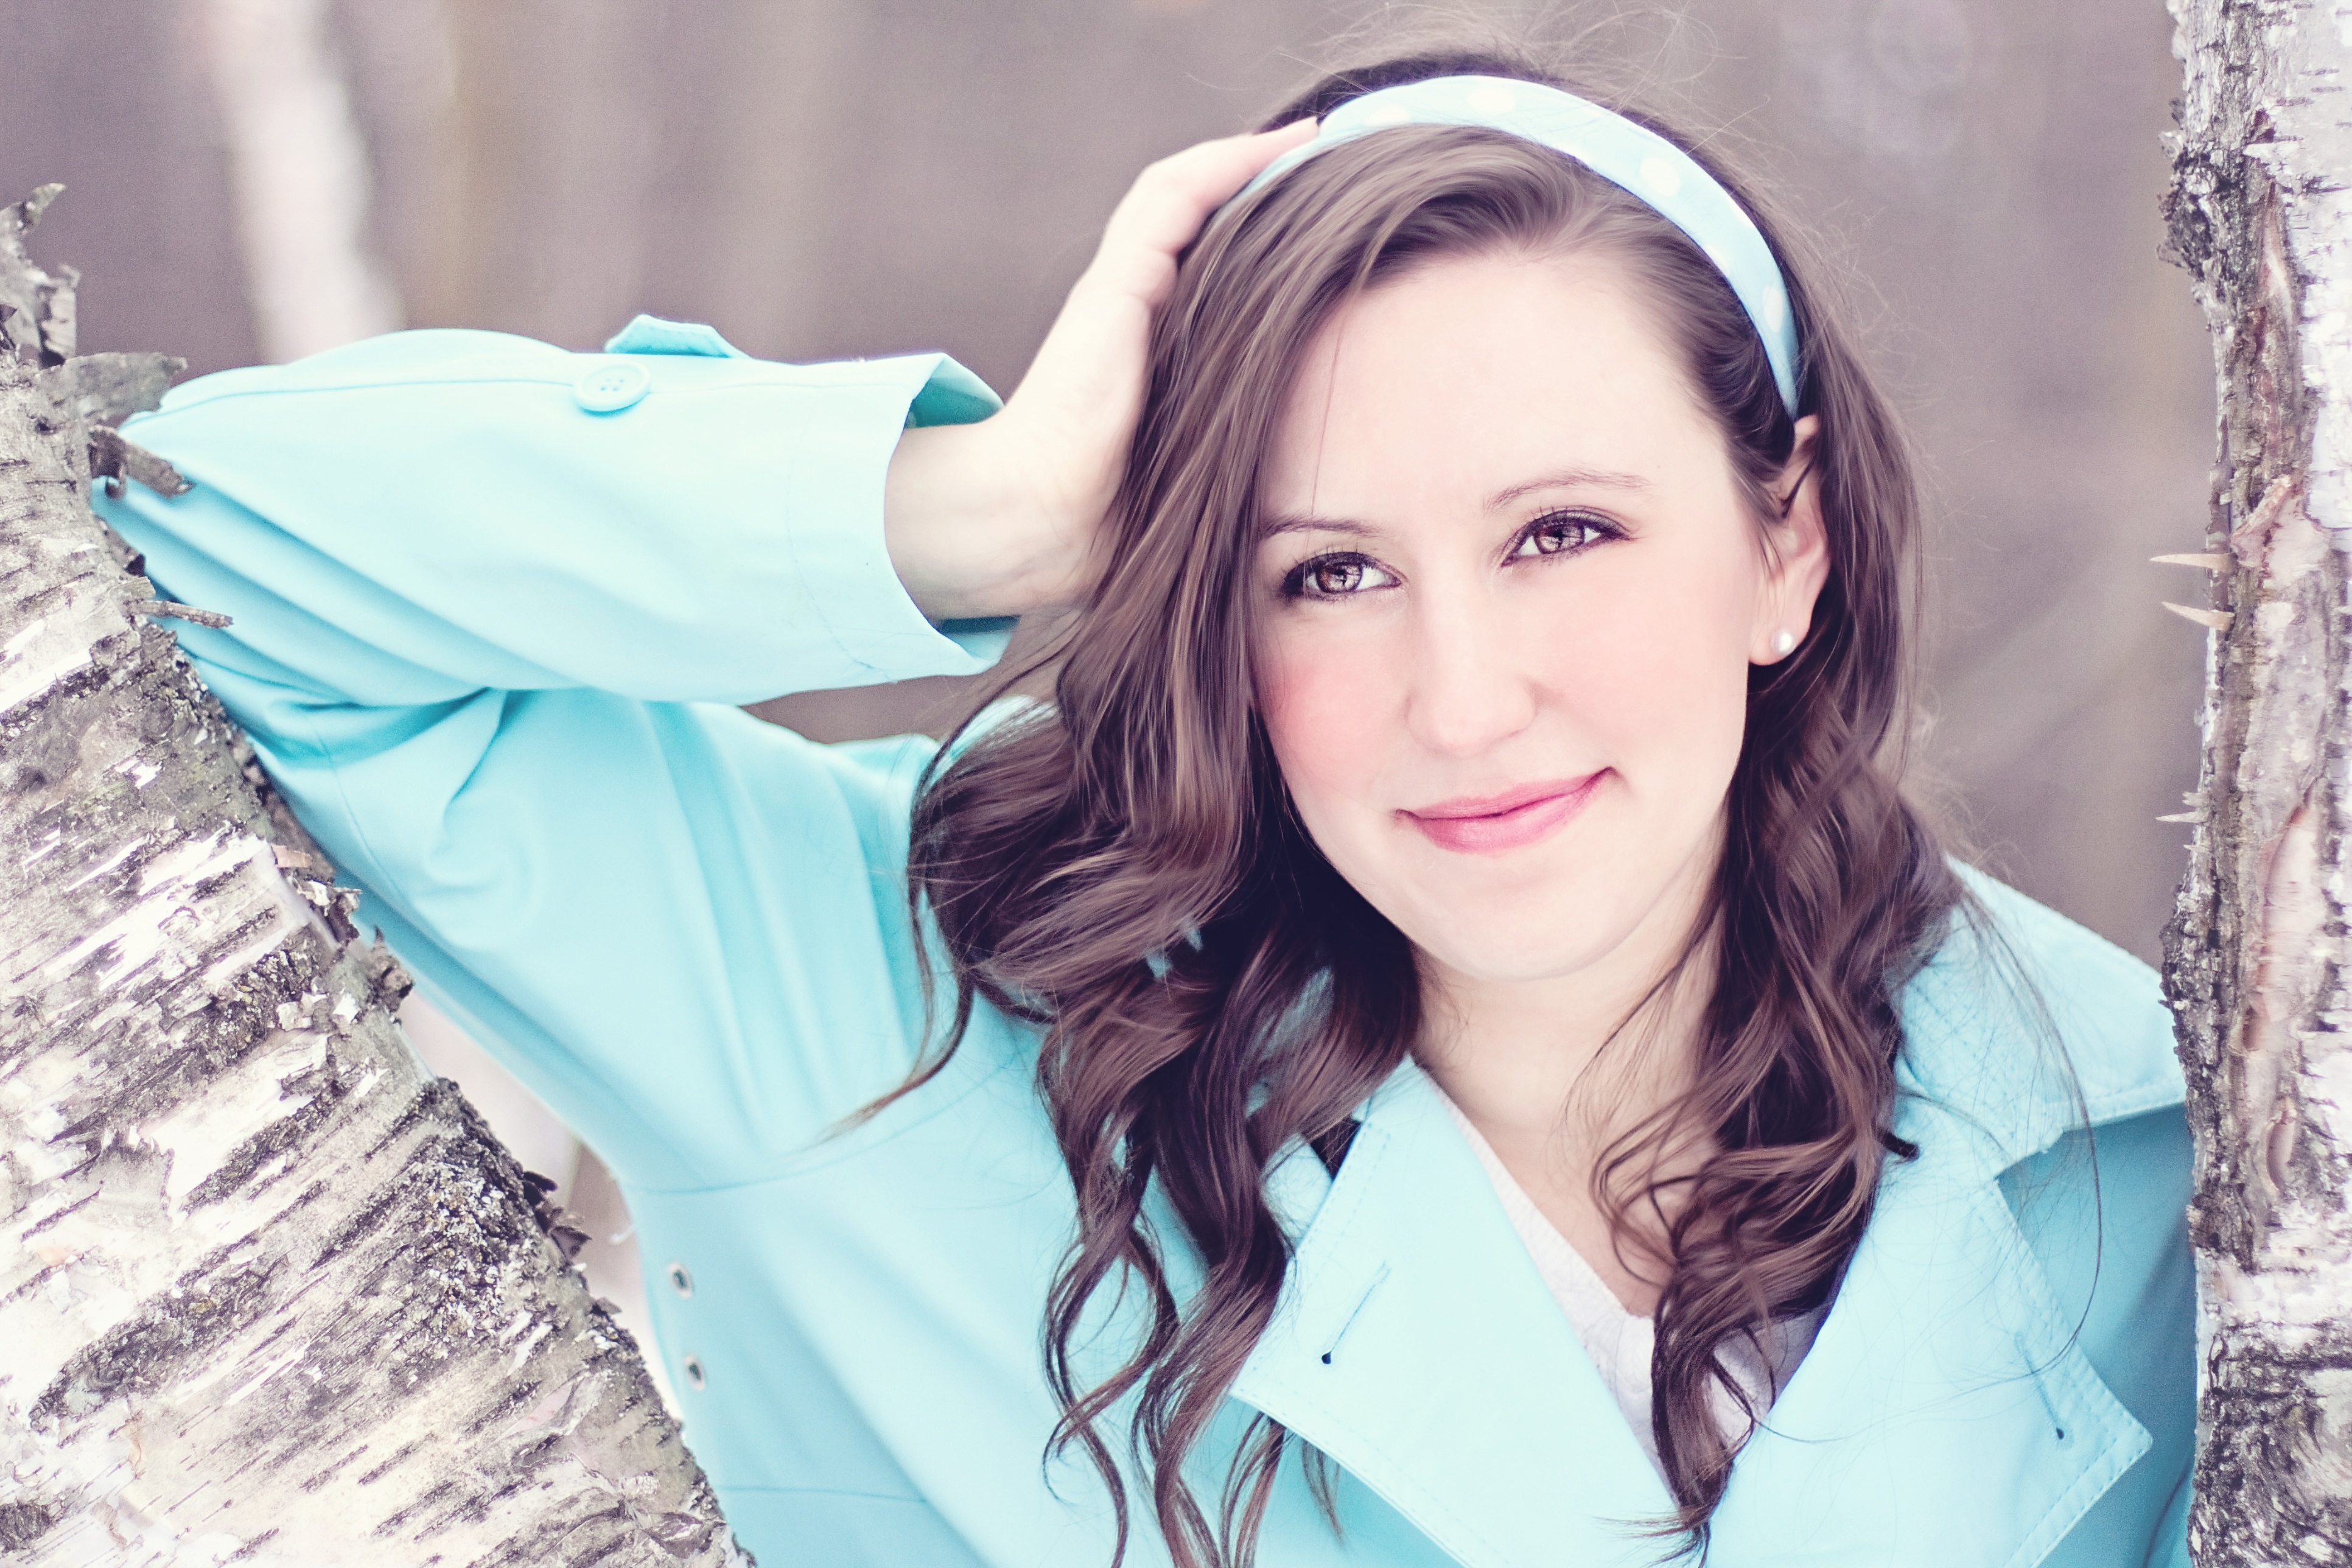
person, girl, woman, photography, portrait, model, spring, fashion, blue, smiling, long hair, eye, photograph, skin, beauty, beautiful, photo shoot, brown hair, portrait photography